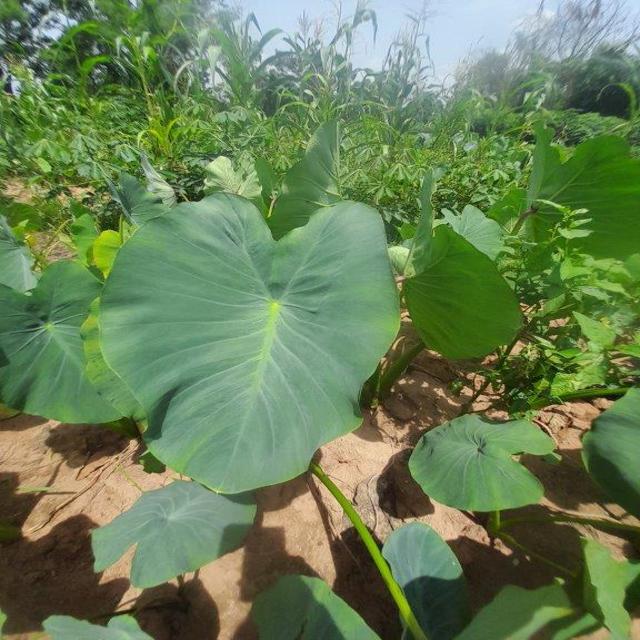
Label: Healthy